Reporting mark

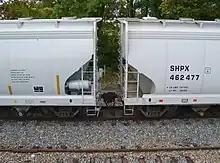
A covered hopper with SHPX markings

The Association of American Railroads (AAR) assigns marks to all carriers, under authority granted by the U.S. Surface Transportation Board, Transport Canada, and Mexican Government. Railinc, a subsidiary of the AAR, maintains the active reporting marks for the North American rail industry.